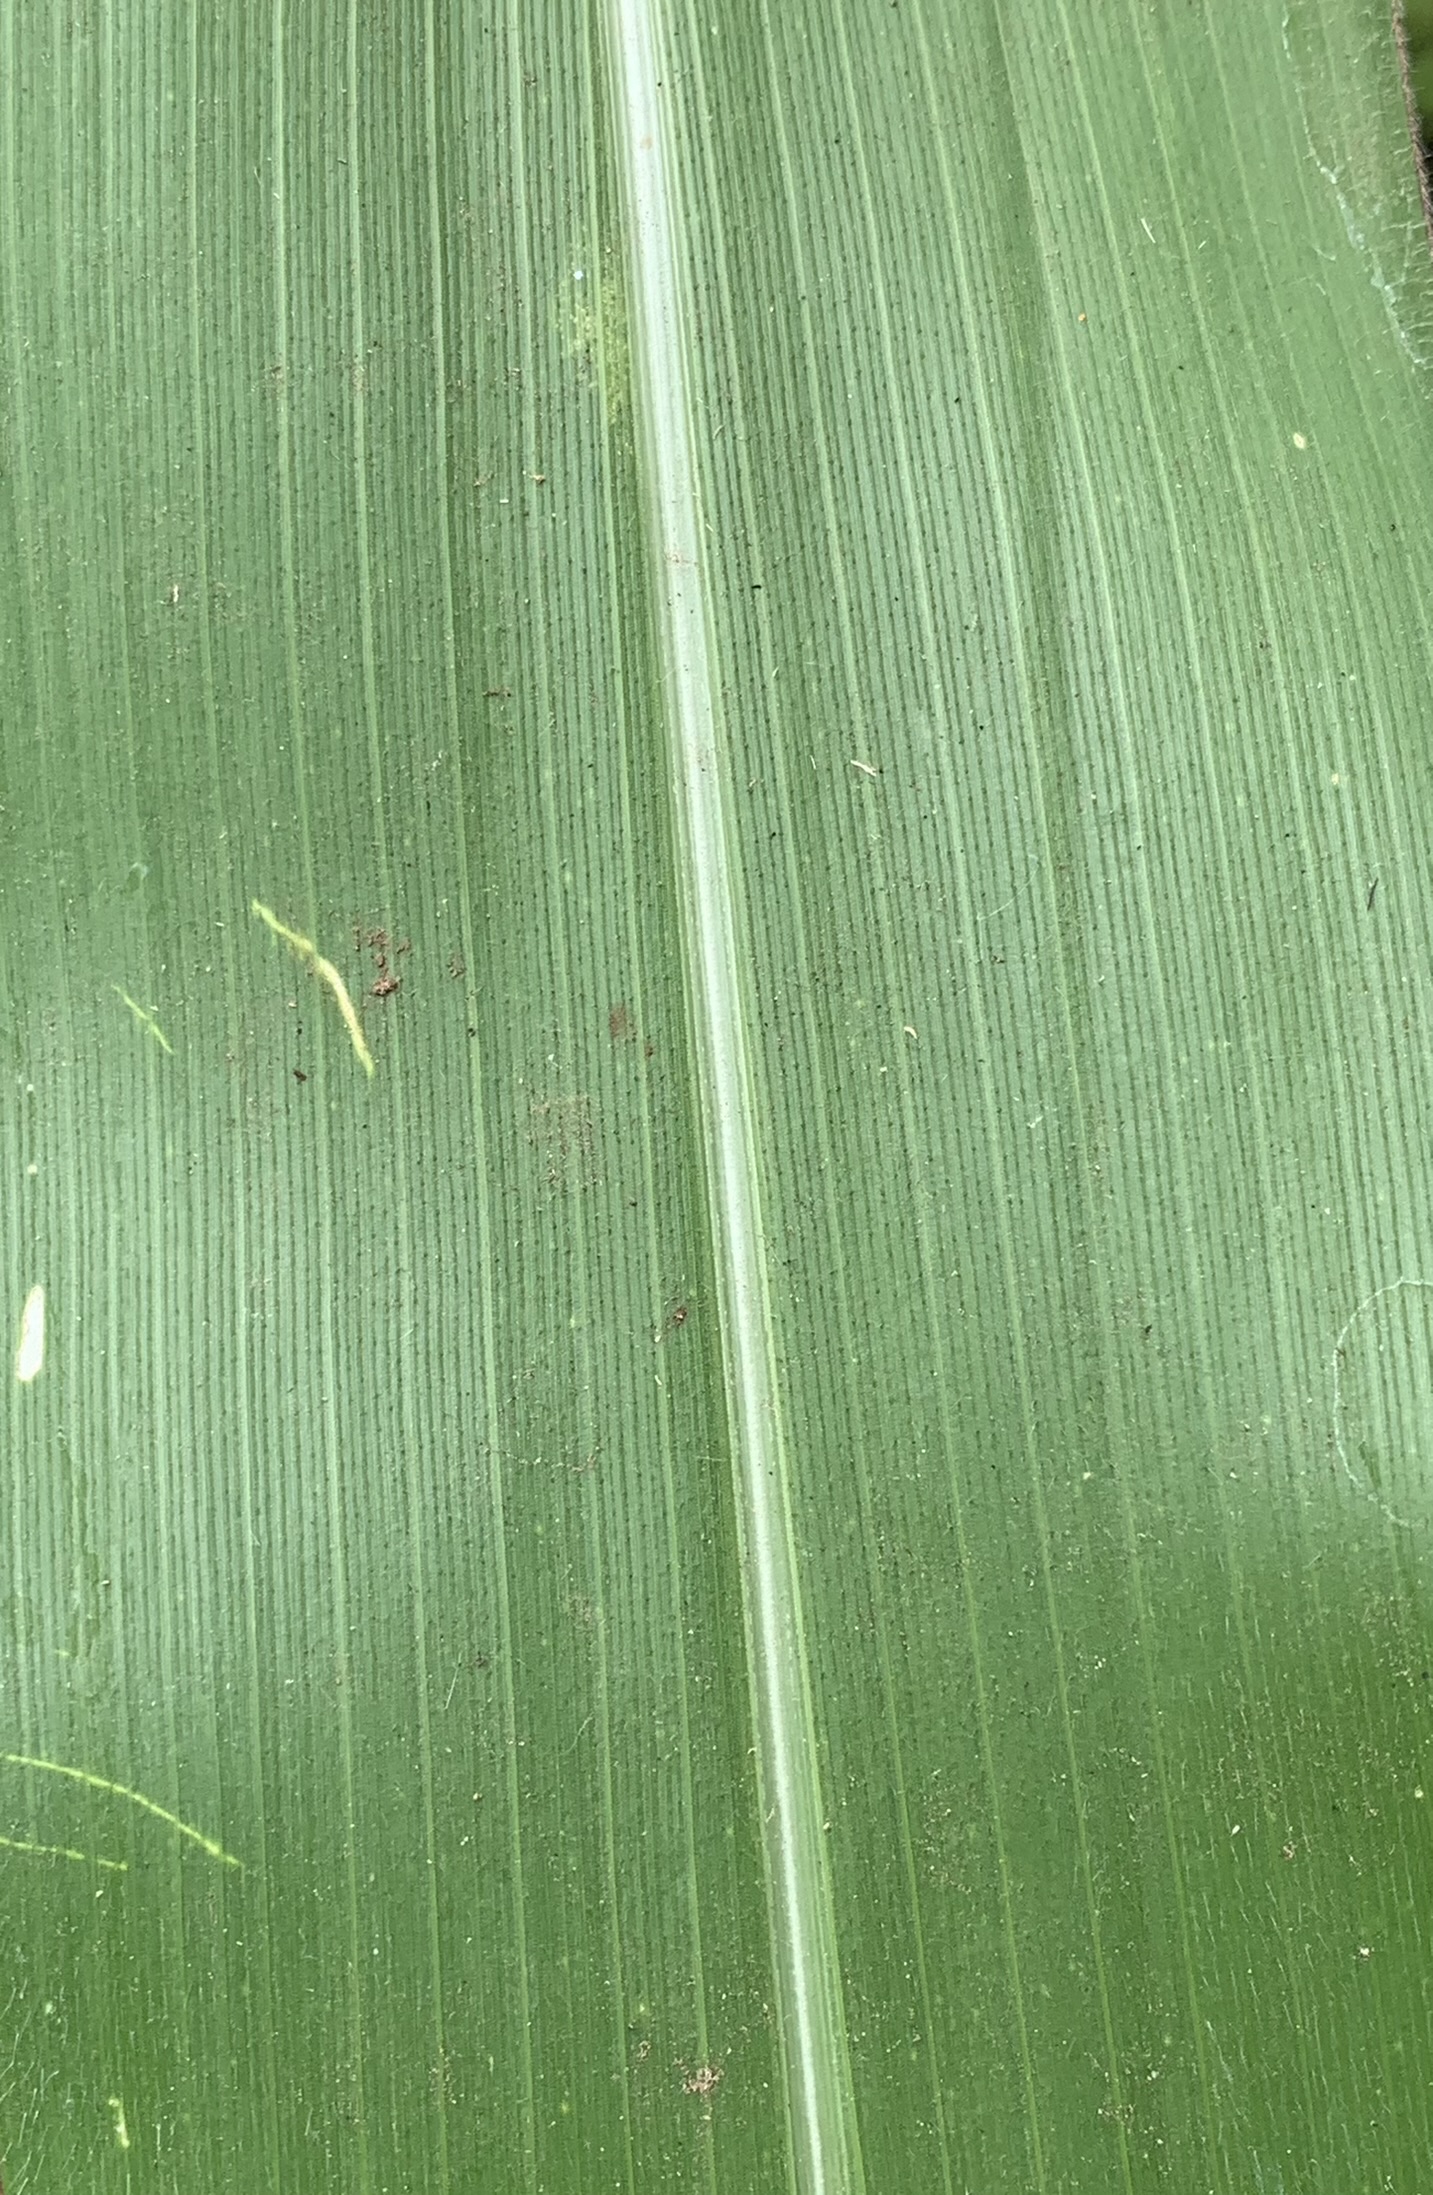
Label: Healthy